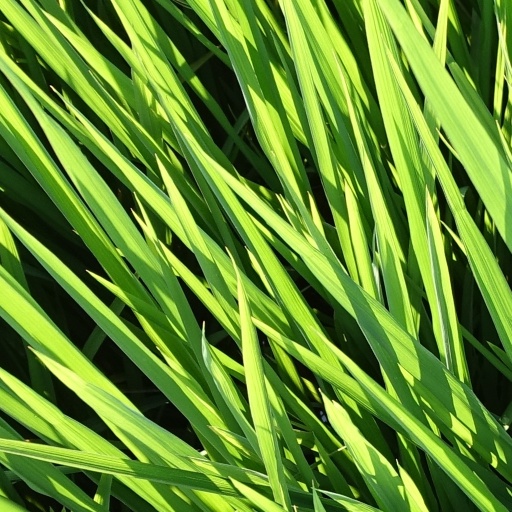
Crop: rice